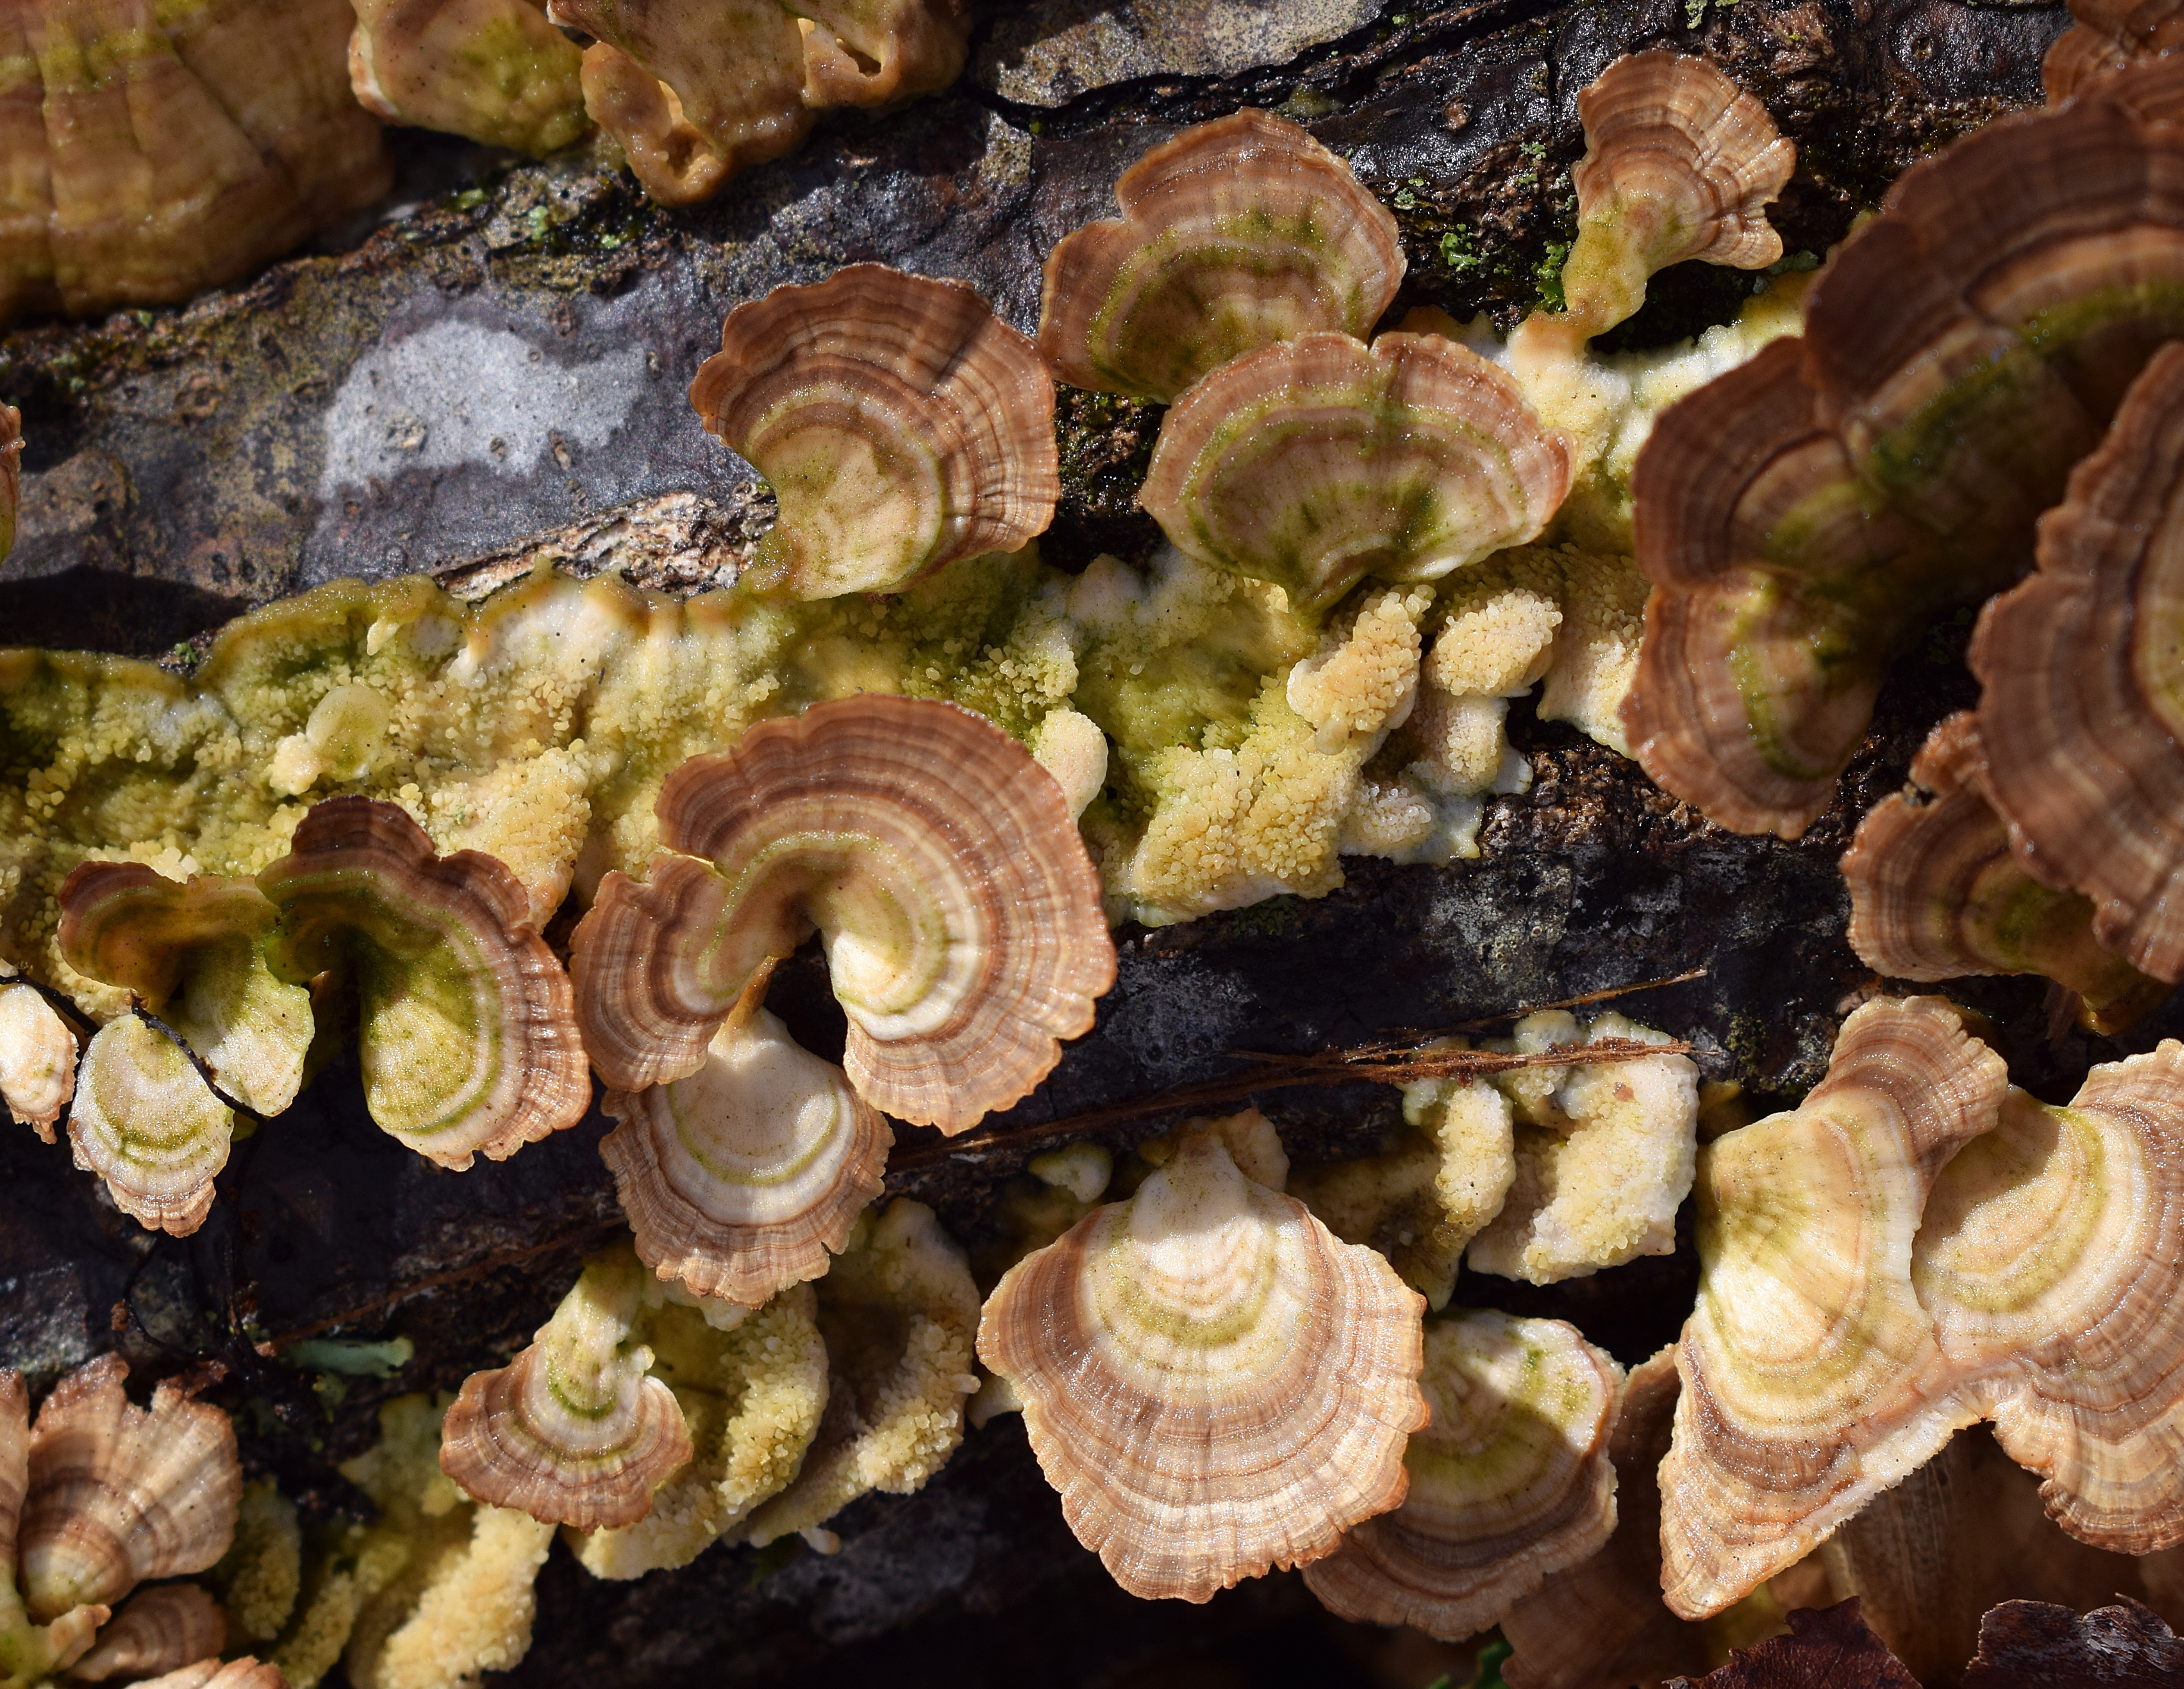
water, nature, plant, rain, natural, autumn, mushroom, colorful, flora, fauna, fungus, fungi, auriculariales, agaricus, macro photography, matsutake, rain wet, oyster mushroom, edible mushroom, shiitake, shelf fungi, medicinal mushroom, agaricomycetes, agaricaceae, auriculariaceae, lingzhi mushroom, hen of the wood, rain wet bracket fungi, fallen log, new forming